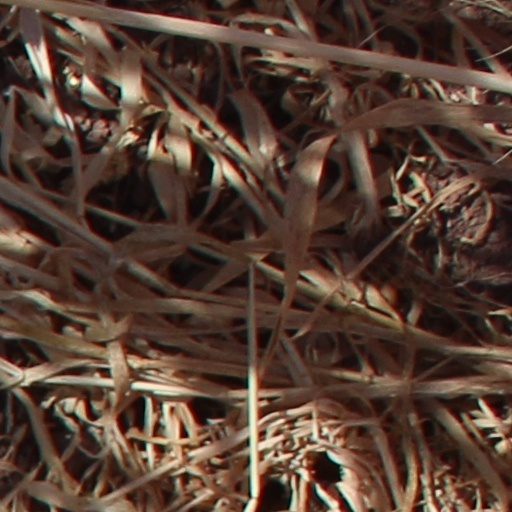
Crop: wheat